Ásdís Egilsdóttir

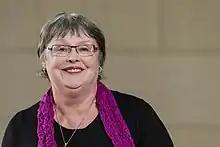

Ásdís Egilsdóttir (born 1946) is a former professor in the Faculty of Icelandic and Comparative Cultural Studies at the University of Iceland.